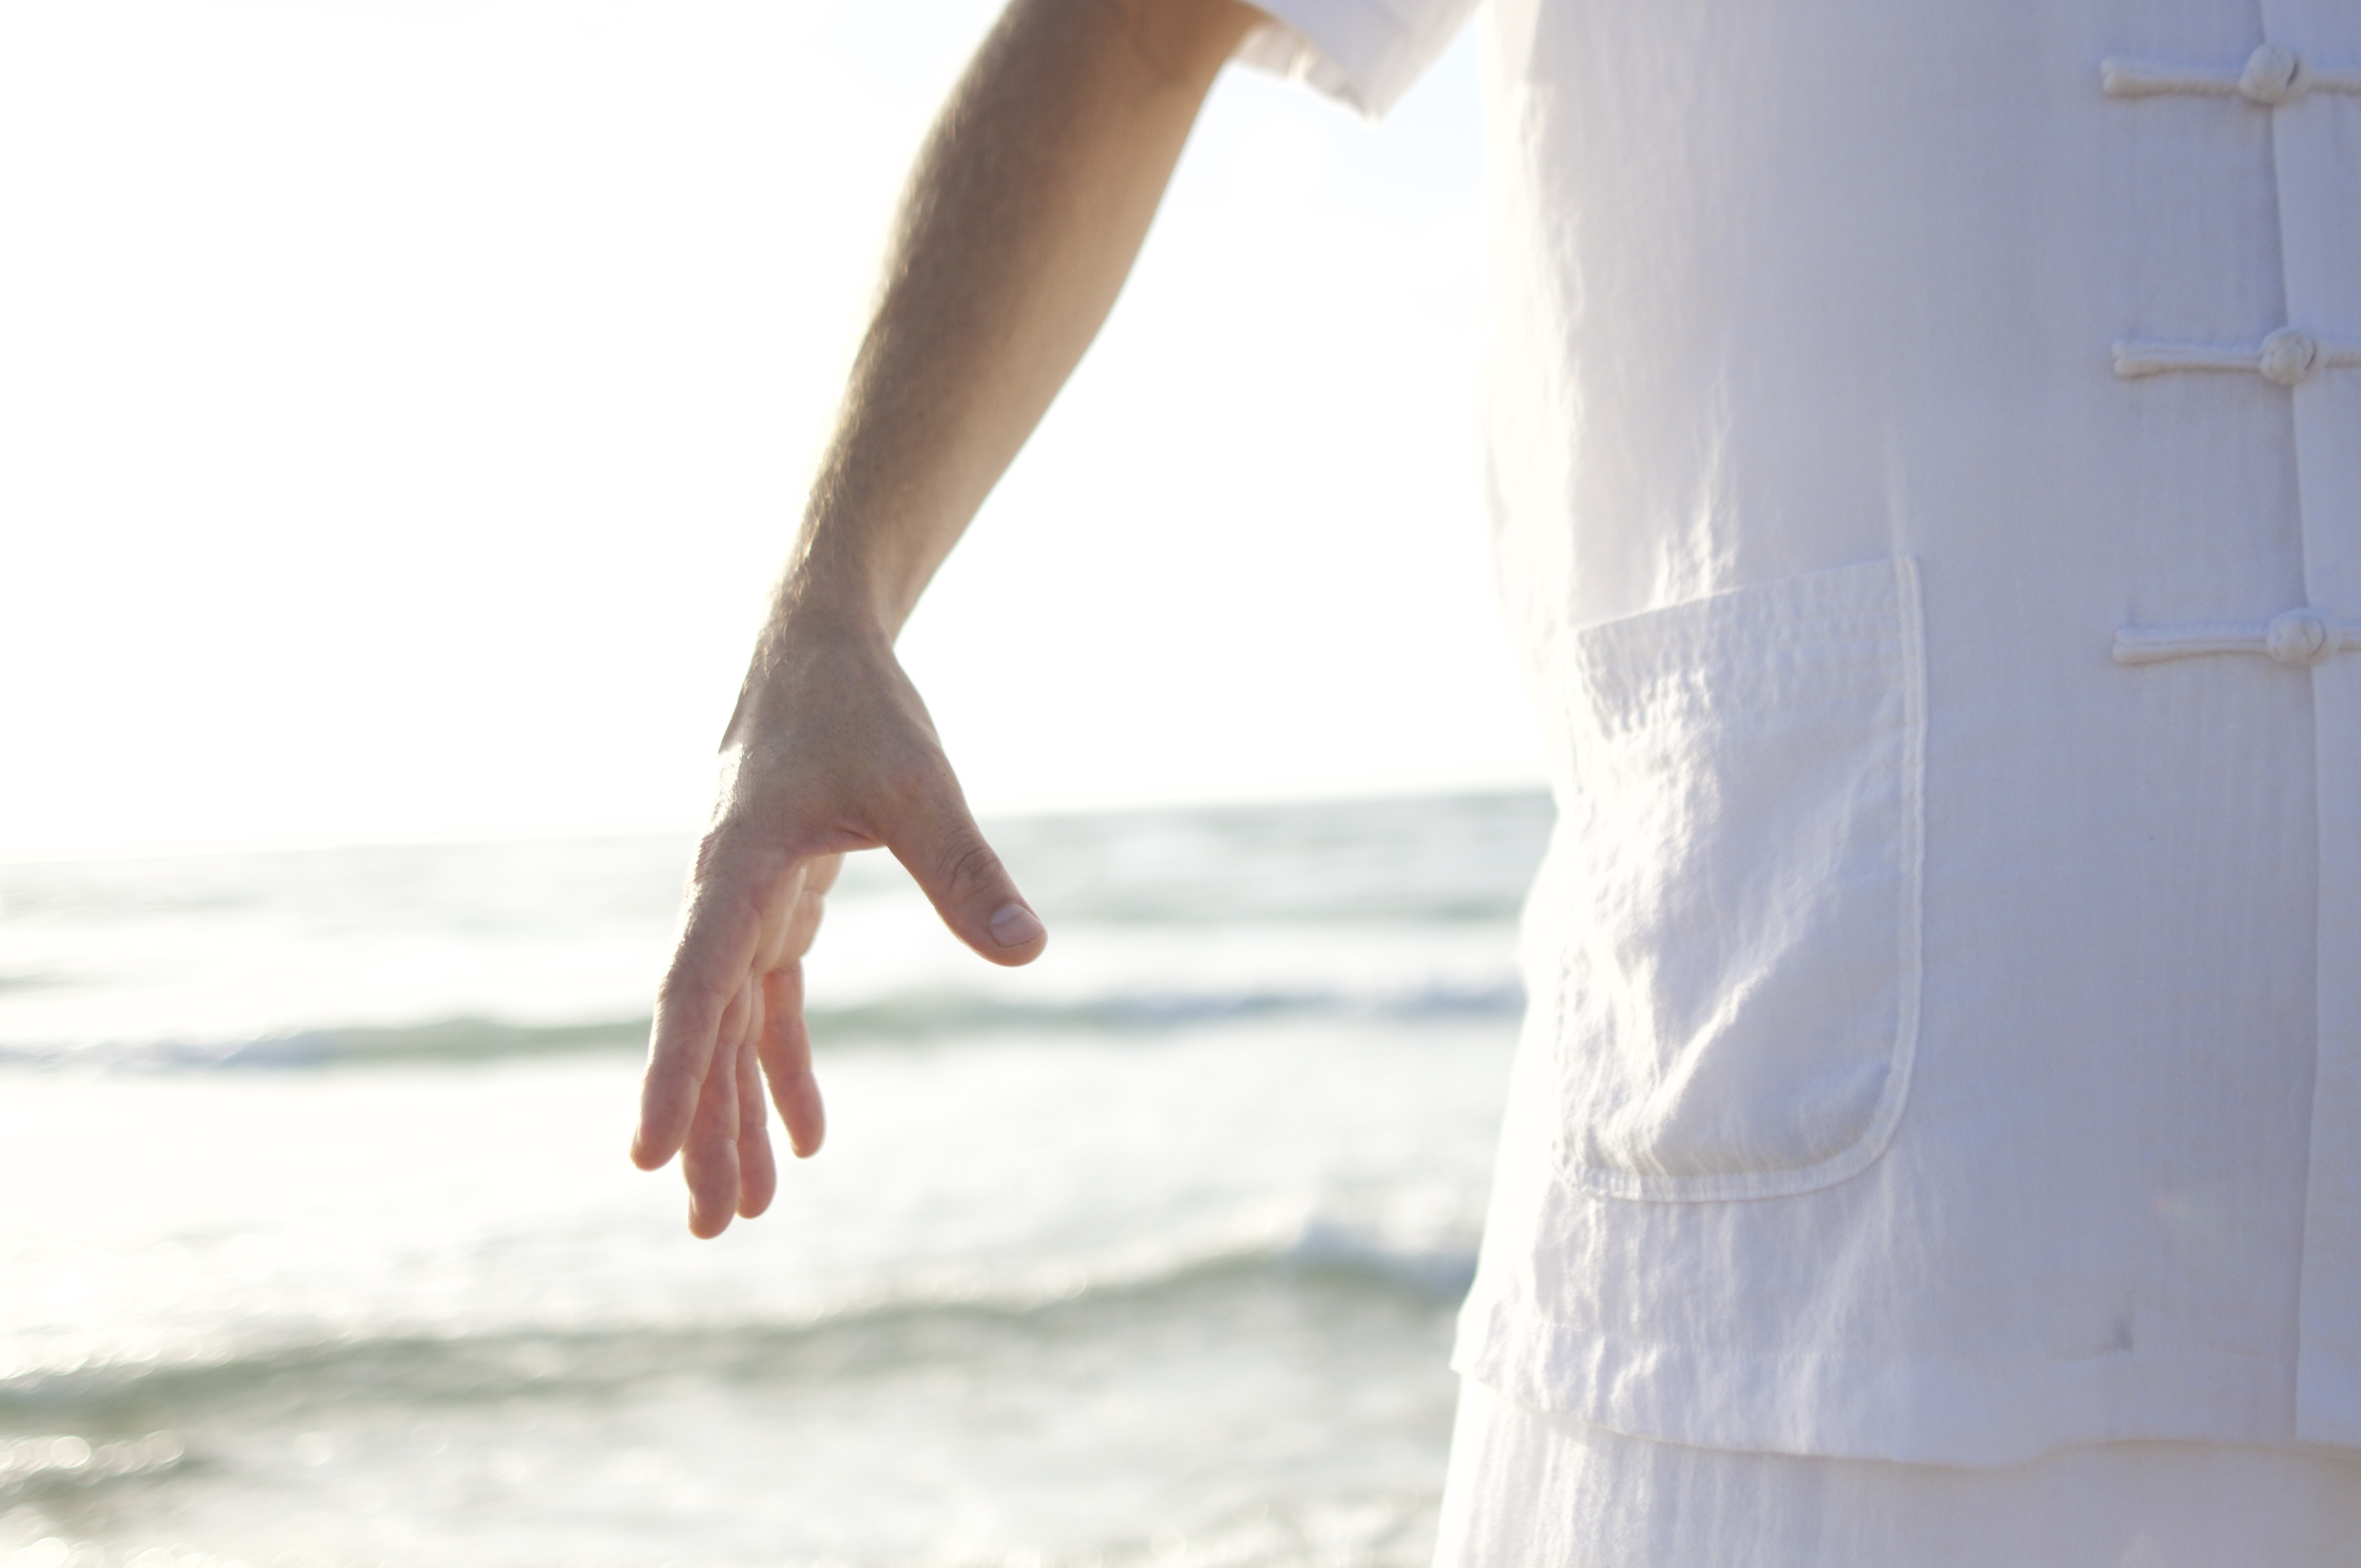
hand, leg, training, exercise, medicine, lifestyle, health, fitness, zen, energy, meditation, kungfu, eastern, body, adult, chi, tai, meditating, practicing, wellbeing, qi gong, qigong, sense, taichi, qi